Hillsborough Stadium

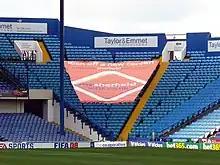
The North-West Corner at Hillsborough

North West Corner was originally built in 1919–20 and the current stand was built in January 1965 – May 1966. The North West Corner, or North West terrace as it is sometimes still referred to, despite now being all seated is the only major section of the stadium to remain uncovered (the other area is the Kop Corner). The original North West Terrace was built between 1919 and 1920 to adjoin both the North Stand and West Stand, but was demolished in early 1965 and replaced in mid 1966, in time for the 1966 World Cup. The terrace was not in use for two years, and seats were installed in 1991 along with the Leppings Lane terrace. The stand failed to gain a safety certificate for the 2007–08 season. In recent years it had only been used as overspill for away fans when both the upper and lower tiers of the West Stand have been filled, however in the 2011–12 season, with Wednesday needing to better or match the result of their neighbours to gain promotion on the final day of the season, the Corner was opened to visiting Wycombe Wanderers fans, with the West Stand used by home supporters. Whilst not being used for seating, the Corner has recently been used as extra advertising space, with advertising boards on the back wall, and more recently a large 'My Sheffield Jobs' seat covering appearing alongside their sponsorship of the North Stand. It is sponsored by Handley Brown. This corner is to be roofed, under the Hillsborough stadium Upgrade plans, yet no work has yet been done, due to owners of the nearby terraces complaining. This corner is commonly nicknamed the 'Crows Nest' by Wednesdayites. The corner is still unable to gain a safety certificate and remains unused by fans. Television company Sky use the corner for their temporary studios and technical area for televised games. Prior to the start of the 2021–22 season, the club removed the seats from the terrace, suggesting that the club have officially mothballed the corner for the foreseeable future.